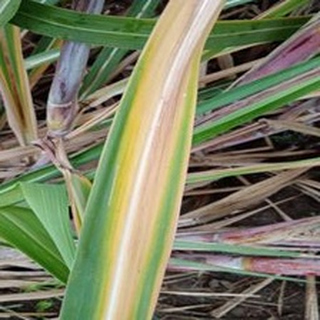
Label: sugarcane_yellow_leaf_disease